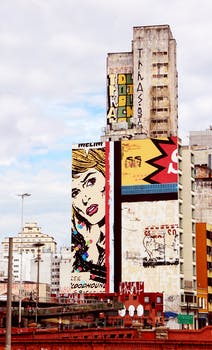
Label: No Watermark